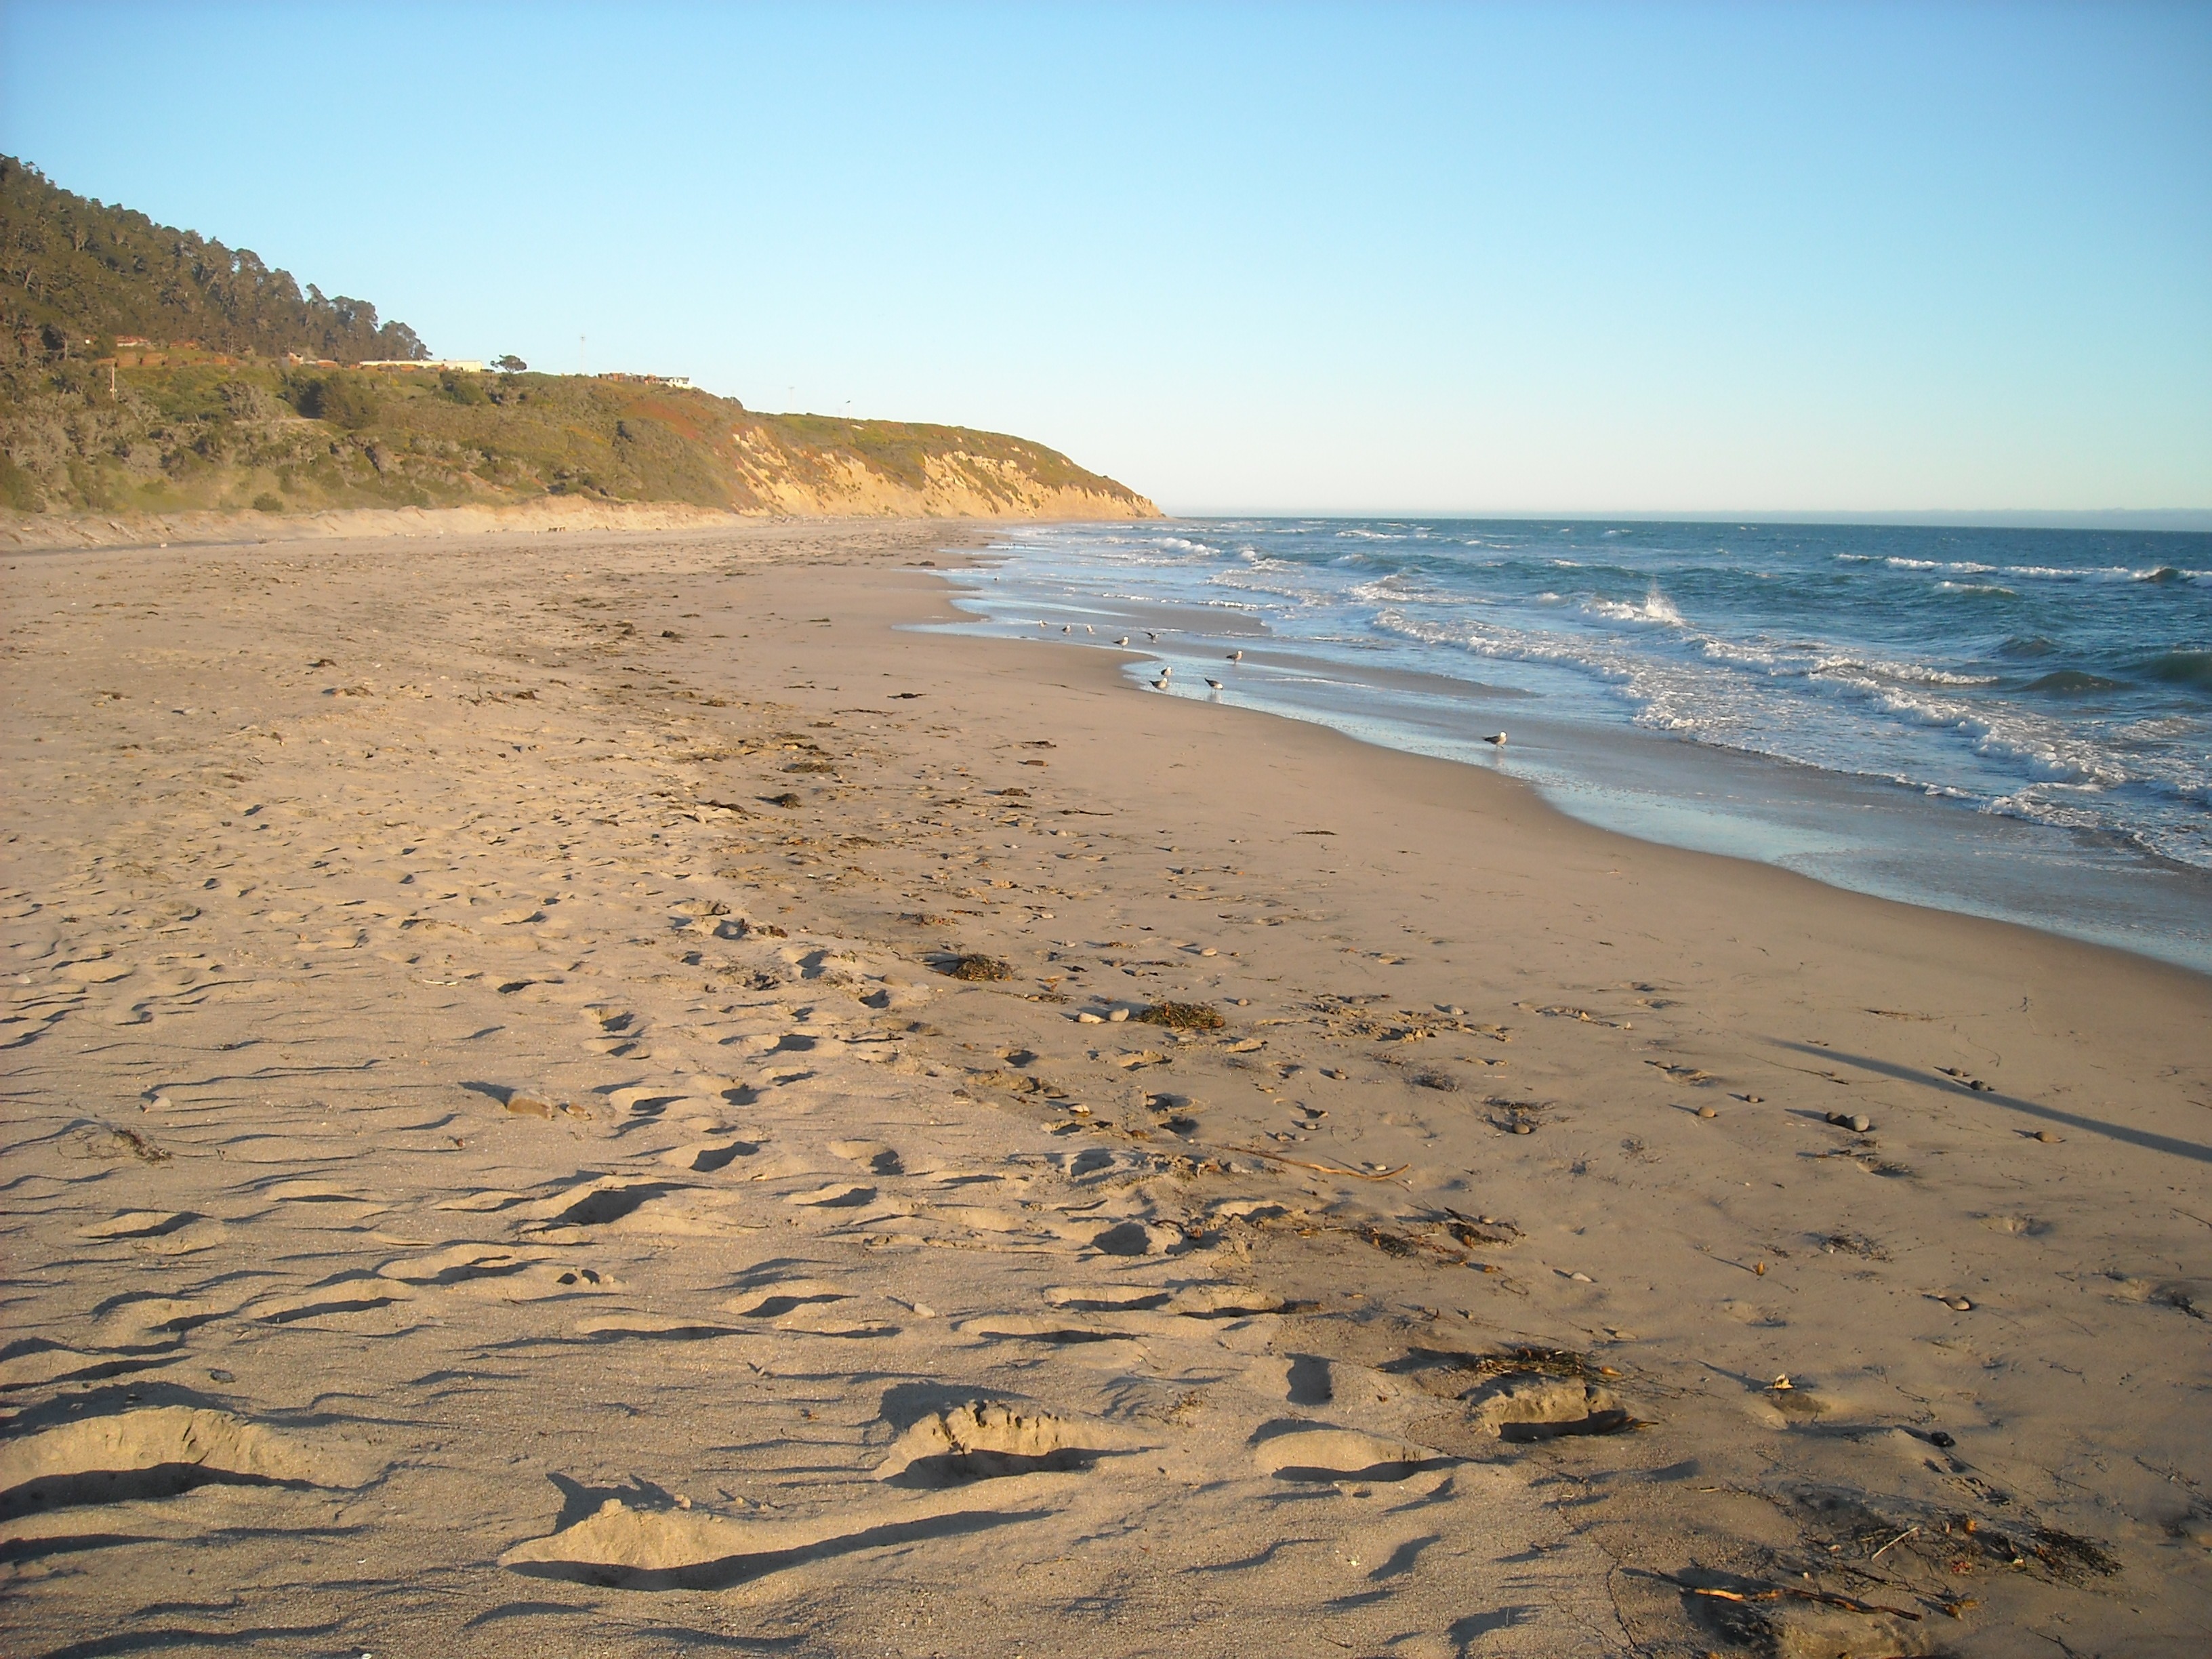
beach, sea, coast, sand, rock, ocean, horizon, shore, wave, shoreline, surf, seascape, bay, seashore, california, material, body of water, seagulls, pacific, habitat, cape, mudflat, natural environment, wind wave